Portuguese discovery of the sea route to India

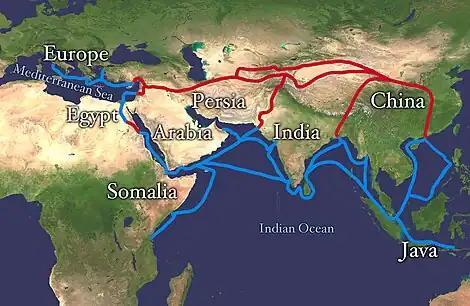
The important trade routes of the silk and spices, blocked by the Ottoman Empire in 1453 with the fall of Constantinople and the Byzantine Empire, led to the search for a sea route across the Atlantic skirting Africa.

Excited with this news, John II sent, in 1487, Frei António de Lisboa and Pedro de Montarroio to locate in the East any new information that they could find about Prester John, who seemed to correspond, after all, to the description that came about the Prince Ogané. But the mission only went to Jerusalem, because these two Portuguese explorers could not speak Arabic and hence feared to continue, and instead returned to Portugal.